Andruw Jones

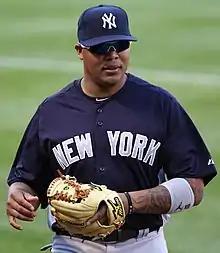
Jones with the Yankees in 2011

On January 20, 2011, Jones and the New York Yankees agreed to a contract for the 2011 season for $2 million, with an additional $1.2 million in performance bonuses.